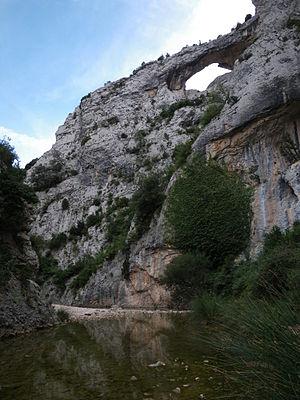
photo prise depuis le lit du río Mascún (approximativement à l'arrivée de 'Garganta baja' – depuis Bara, Nazare, dolmen de Losa Mora –), 'El delfín'
Le Mascún est une rivière de la province de Huesca, en Aragon, sous-affluent de l'Èbre via le Cinca, le Sègre et l'Alcanadre.